Phosphoenolpyruvate carboxykinase (ATP)

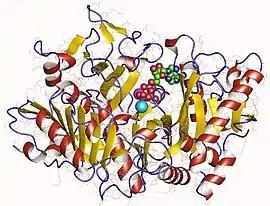
Phosphoenolpyruvate carboxykinase (ATP) monomer, E.Coli

Phosphoenolpyruvate carboxykinase (ATP) ("phosphopyruvate carboxylase (ATP)", "phosphoenolpyruvate carboxylase", "phosphoenolpyruvate carboxykinase", "phosphopyruvate carboxykinase (adenosine triphosphate)", "PEP carboxylase", "PEP carboxykinase", "PEPCK (ATP)", "PEPK", "PEPCK", "phosphoenolpyruvic carboxylase", "phosphoenolpyruvic carboxykinase", "phosphoenolpyruvate carboxylase (ATP)", "phosphopyruvate carboxykinase", "ATP:oxaloacetate carboxy-lyase (transphosphorylating)") is an enzyme with systematic name "ATP:oxaloacetate carboxy-lyase (transphosphorylating; phosphoenolpyruvate-forming)". This enzyme catalyses the following chemical reaction